Barbara Hamilton (courtier)

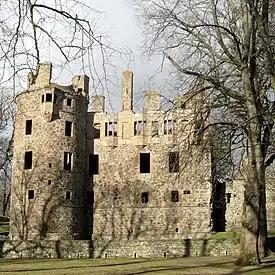
Huntly Castle formerly called Strathbogie

She married Alexander Gordon, Lord Gordon eldest son of George Gordon, 4th Earl of Huntly and Elizabeth Keith on 3 February 1549. When they were betrothed her father appointed a French man, Jacobus Narratius, to be their tutor.